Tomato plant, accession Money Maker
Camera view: horizontal (90 deg, fisheye); turntable rotation: 90 degrees
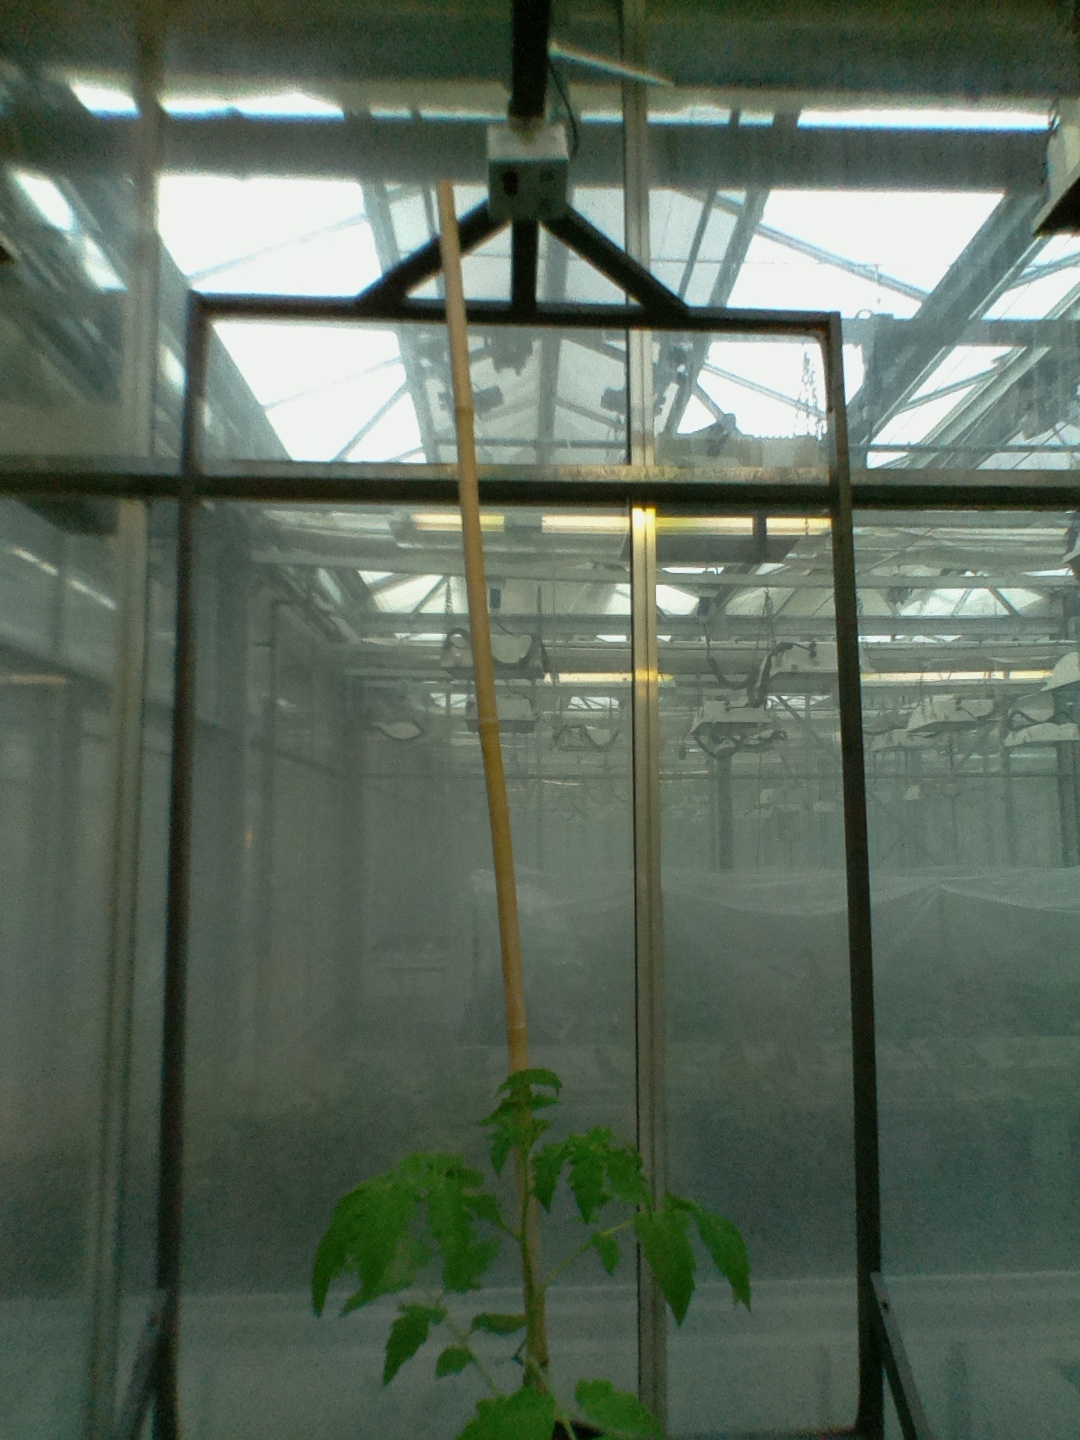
BBCH growth stage 13: 6 of true leaves visible